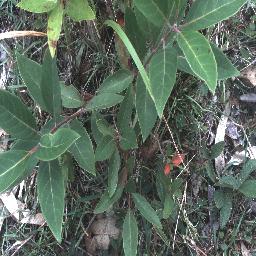
Label: negative